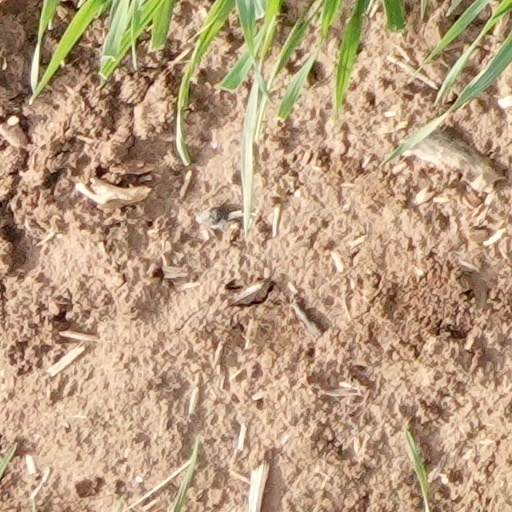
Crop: wheat